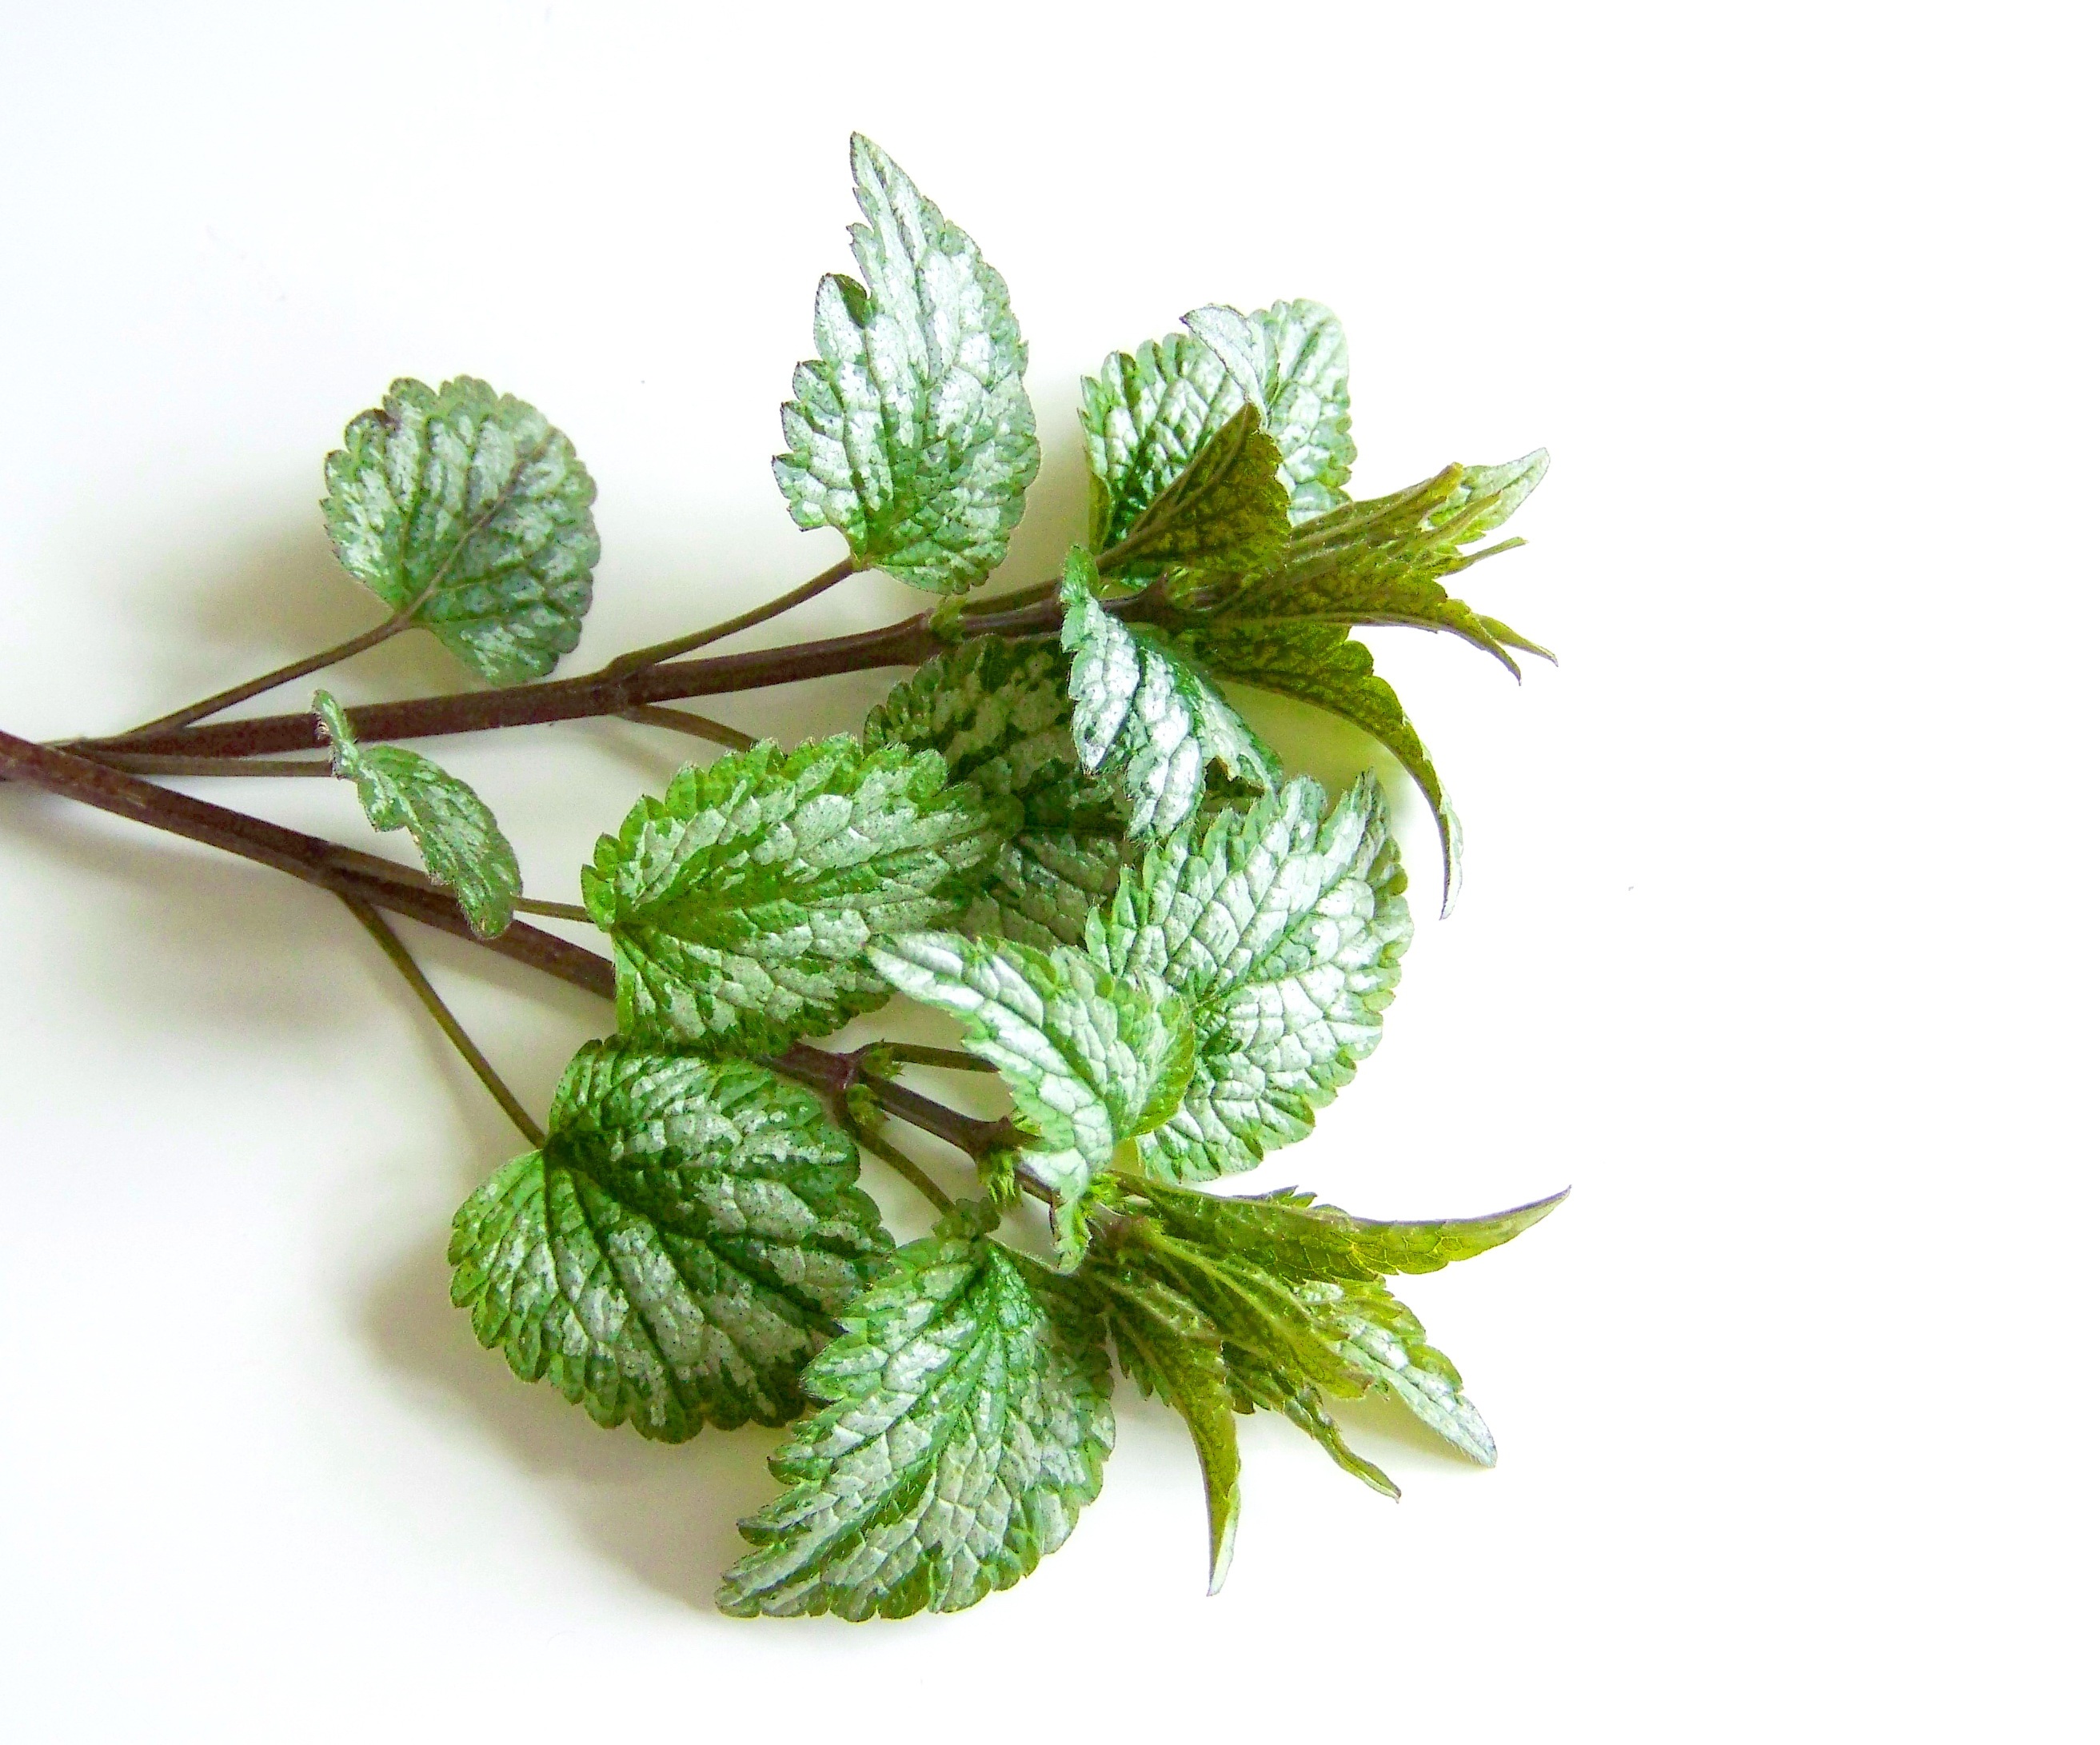
branch, plant, leaf, flower, food, green, herb, produce, vegetable, spring flowers, flowering plant, herbalism, land plant, parsley family, d szcsal n